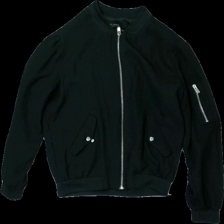
View: front
Type: Cardigan
Category: Ladies
Brand: Zara
Colors: Black
Material: 100% Polyester
Cut: Regular
Size: M
Season: All
Price range: 50-100
Recommended usage: Reuse
Description: black cardigan with zipper